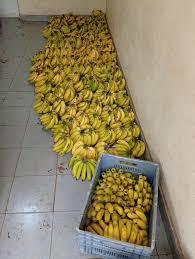
Sakafu iliyo na maridadi ya miraba ina mandizi ya manjano yakionyesha yameiva mbele ni kreti iliyobeba matunda hizi. Kuta ya chumba ni ya rangi ya maziwa.